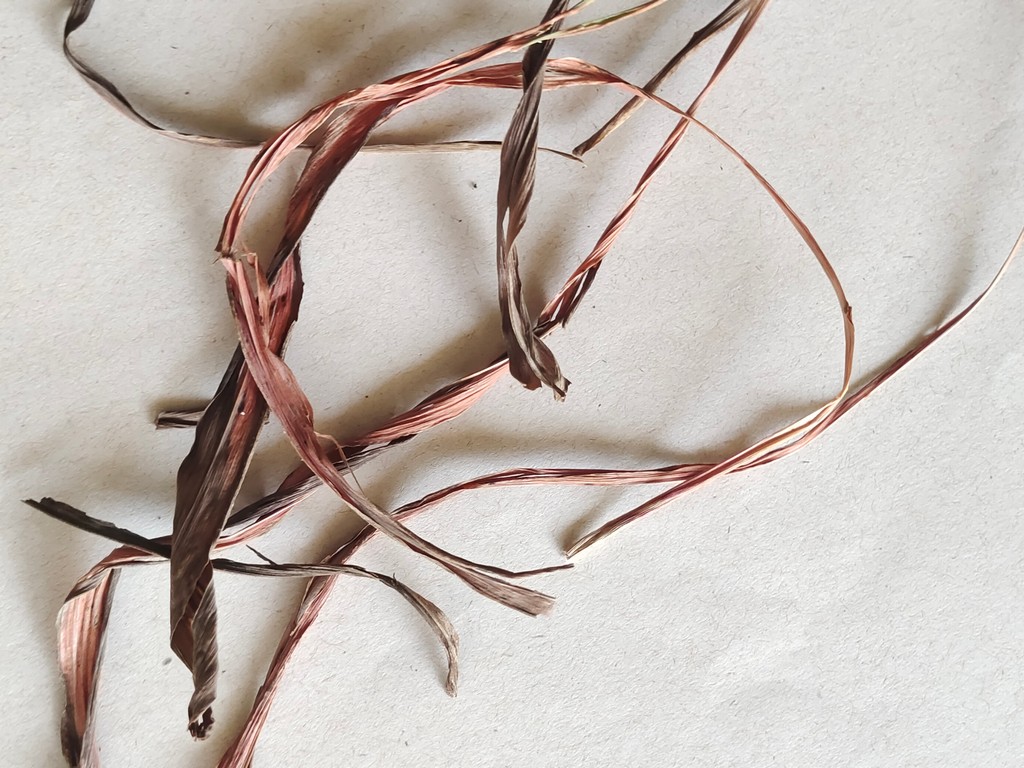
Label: Dried